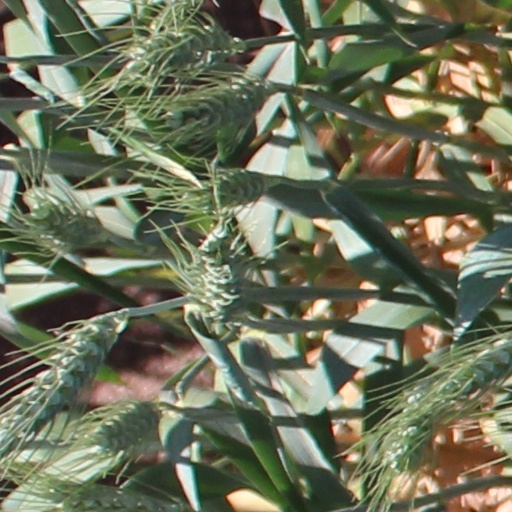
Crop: wheat